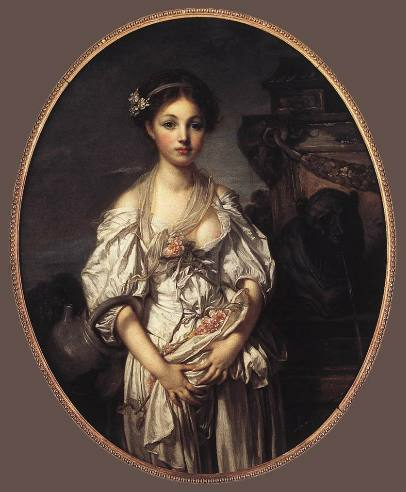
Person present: No